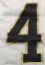
Number: 4